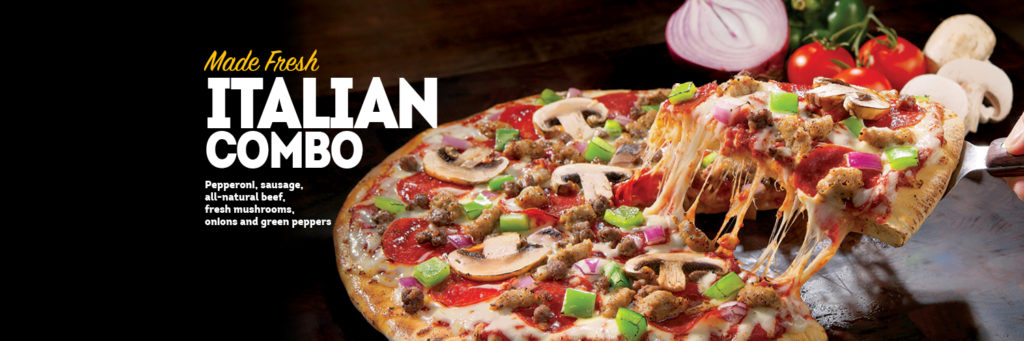
Dish: pizza